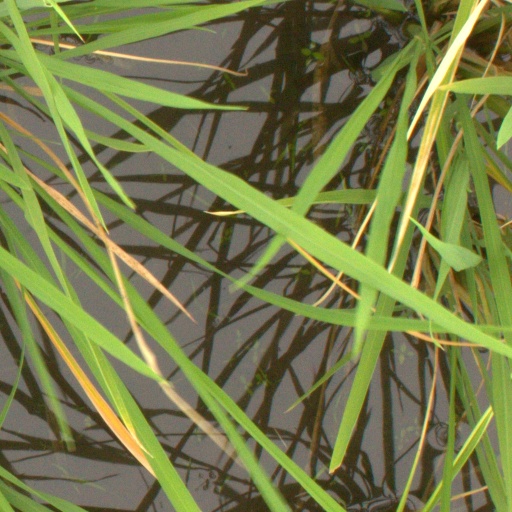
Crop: rice